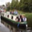
Label: ship